Star in My Heart

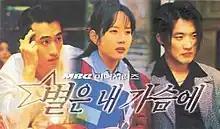

Star in My Heart was a 1997 Korean drama series run on MBC. One of the earlier Korean dramas to air outside Korea, as part of what became known as the Korean Wave, it was very popular and helped its cast (particularly Ahn Jae-wook) become widely recognized. Choi Jin-sil broke her exclusive contract with SBS upon accepting the lead role which ultimately resulted in MBC paying a penalty for her appearance. The drama also marked Jeon Do-yeon's final small screen appearance prior to transition in the big screen with The Contact later that year.